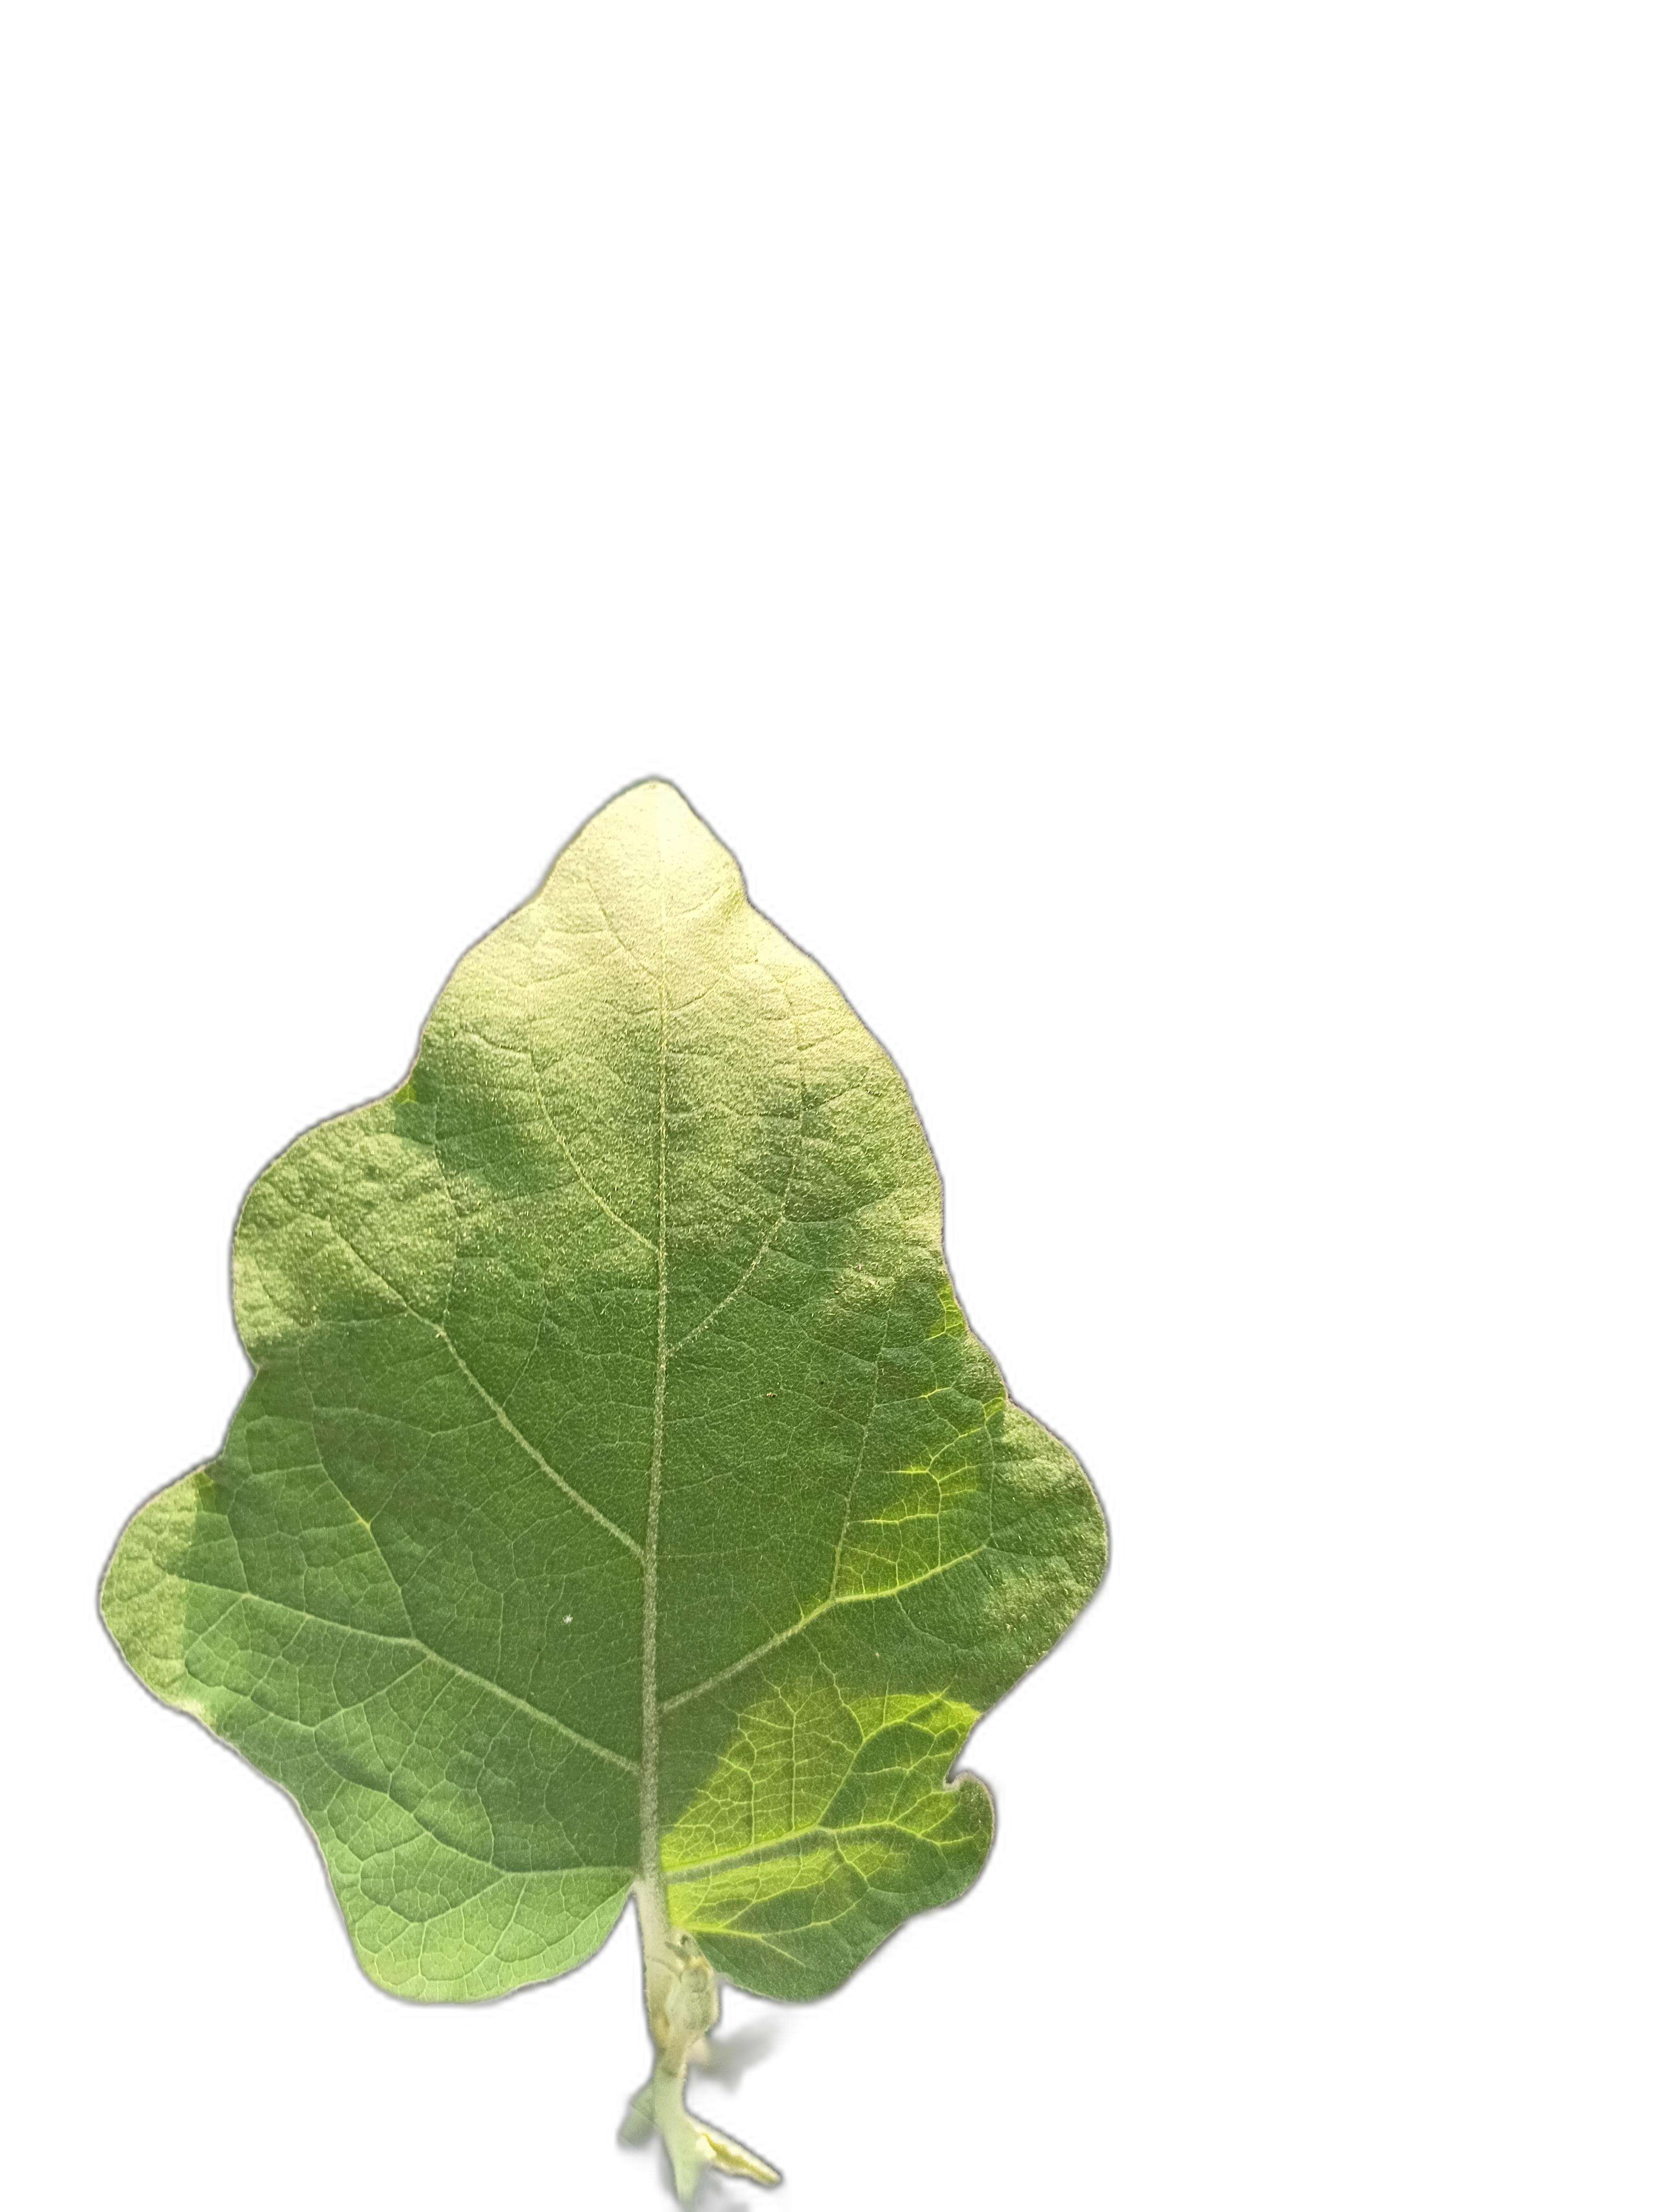
Label: Healthy Leaf